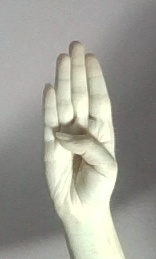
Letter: kaaf